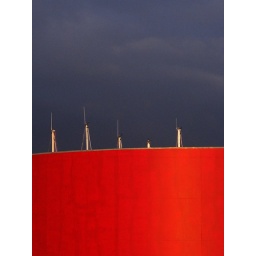
Top of the masts of some boats behind a building of the dry port near Cordemais.